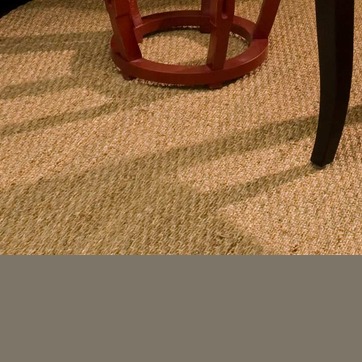
Material: carpet